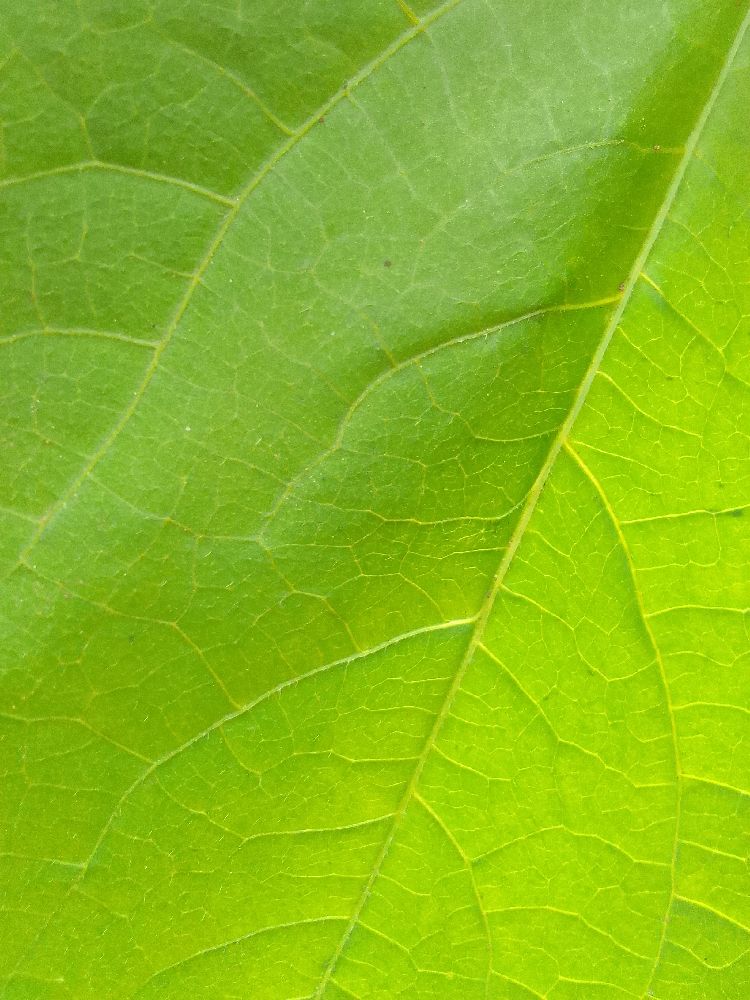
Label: healthy